Subaru XT

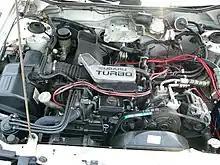
Subaru XT EA82T

The XT was launched initially as the XT in North America, Alcyone in Japan and Vortex in Australia and New Zealand. The pre-facelift XT was only powered by an H4 and was produced from 1985 to 1987.